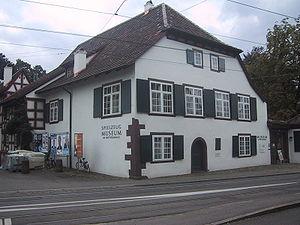
Cette liste présente les biens culturels d'importance nationale dans le canton de Bâle-Ville. Cette liste correspond à l'édition 2009 de l'Inventaire Suisse des biens culturels d'importance nationale pour le canton de Bâle-Ville. Il est trié par commune et inclus : 70 bâtiments séparés, 32 collections et 3 sites archéologiques.
Les musées de Bâle sont un ensemble de musées regroupés dans la ville de Bâle et sa proche région. Ils couvrent une vaste palette de collections principalement consacrées aux beaux-arts. Les collections abritent de nombreuses œuvres d’importance internationale. Avec au moins trois douzaines d’établissements, collections culturelles des villages périphériques non incluses, la densité de musées est particulièrement élevée comparée à celle de régions urbaines de taille similaire. Quelque un million et demi de visiteurs affluent chaque année.